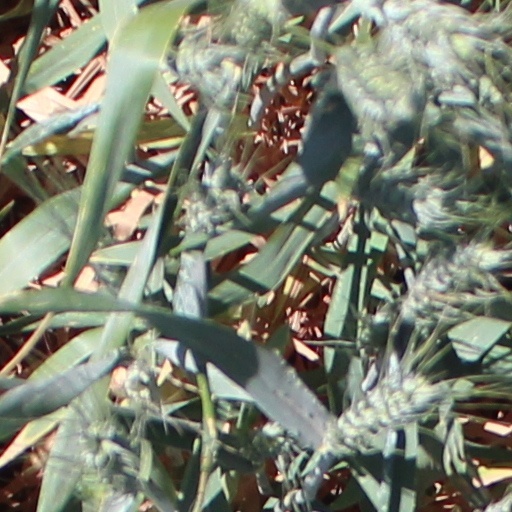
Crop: wheat